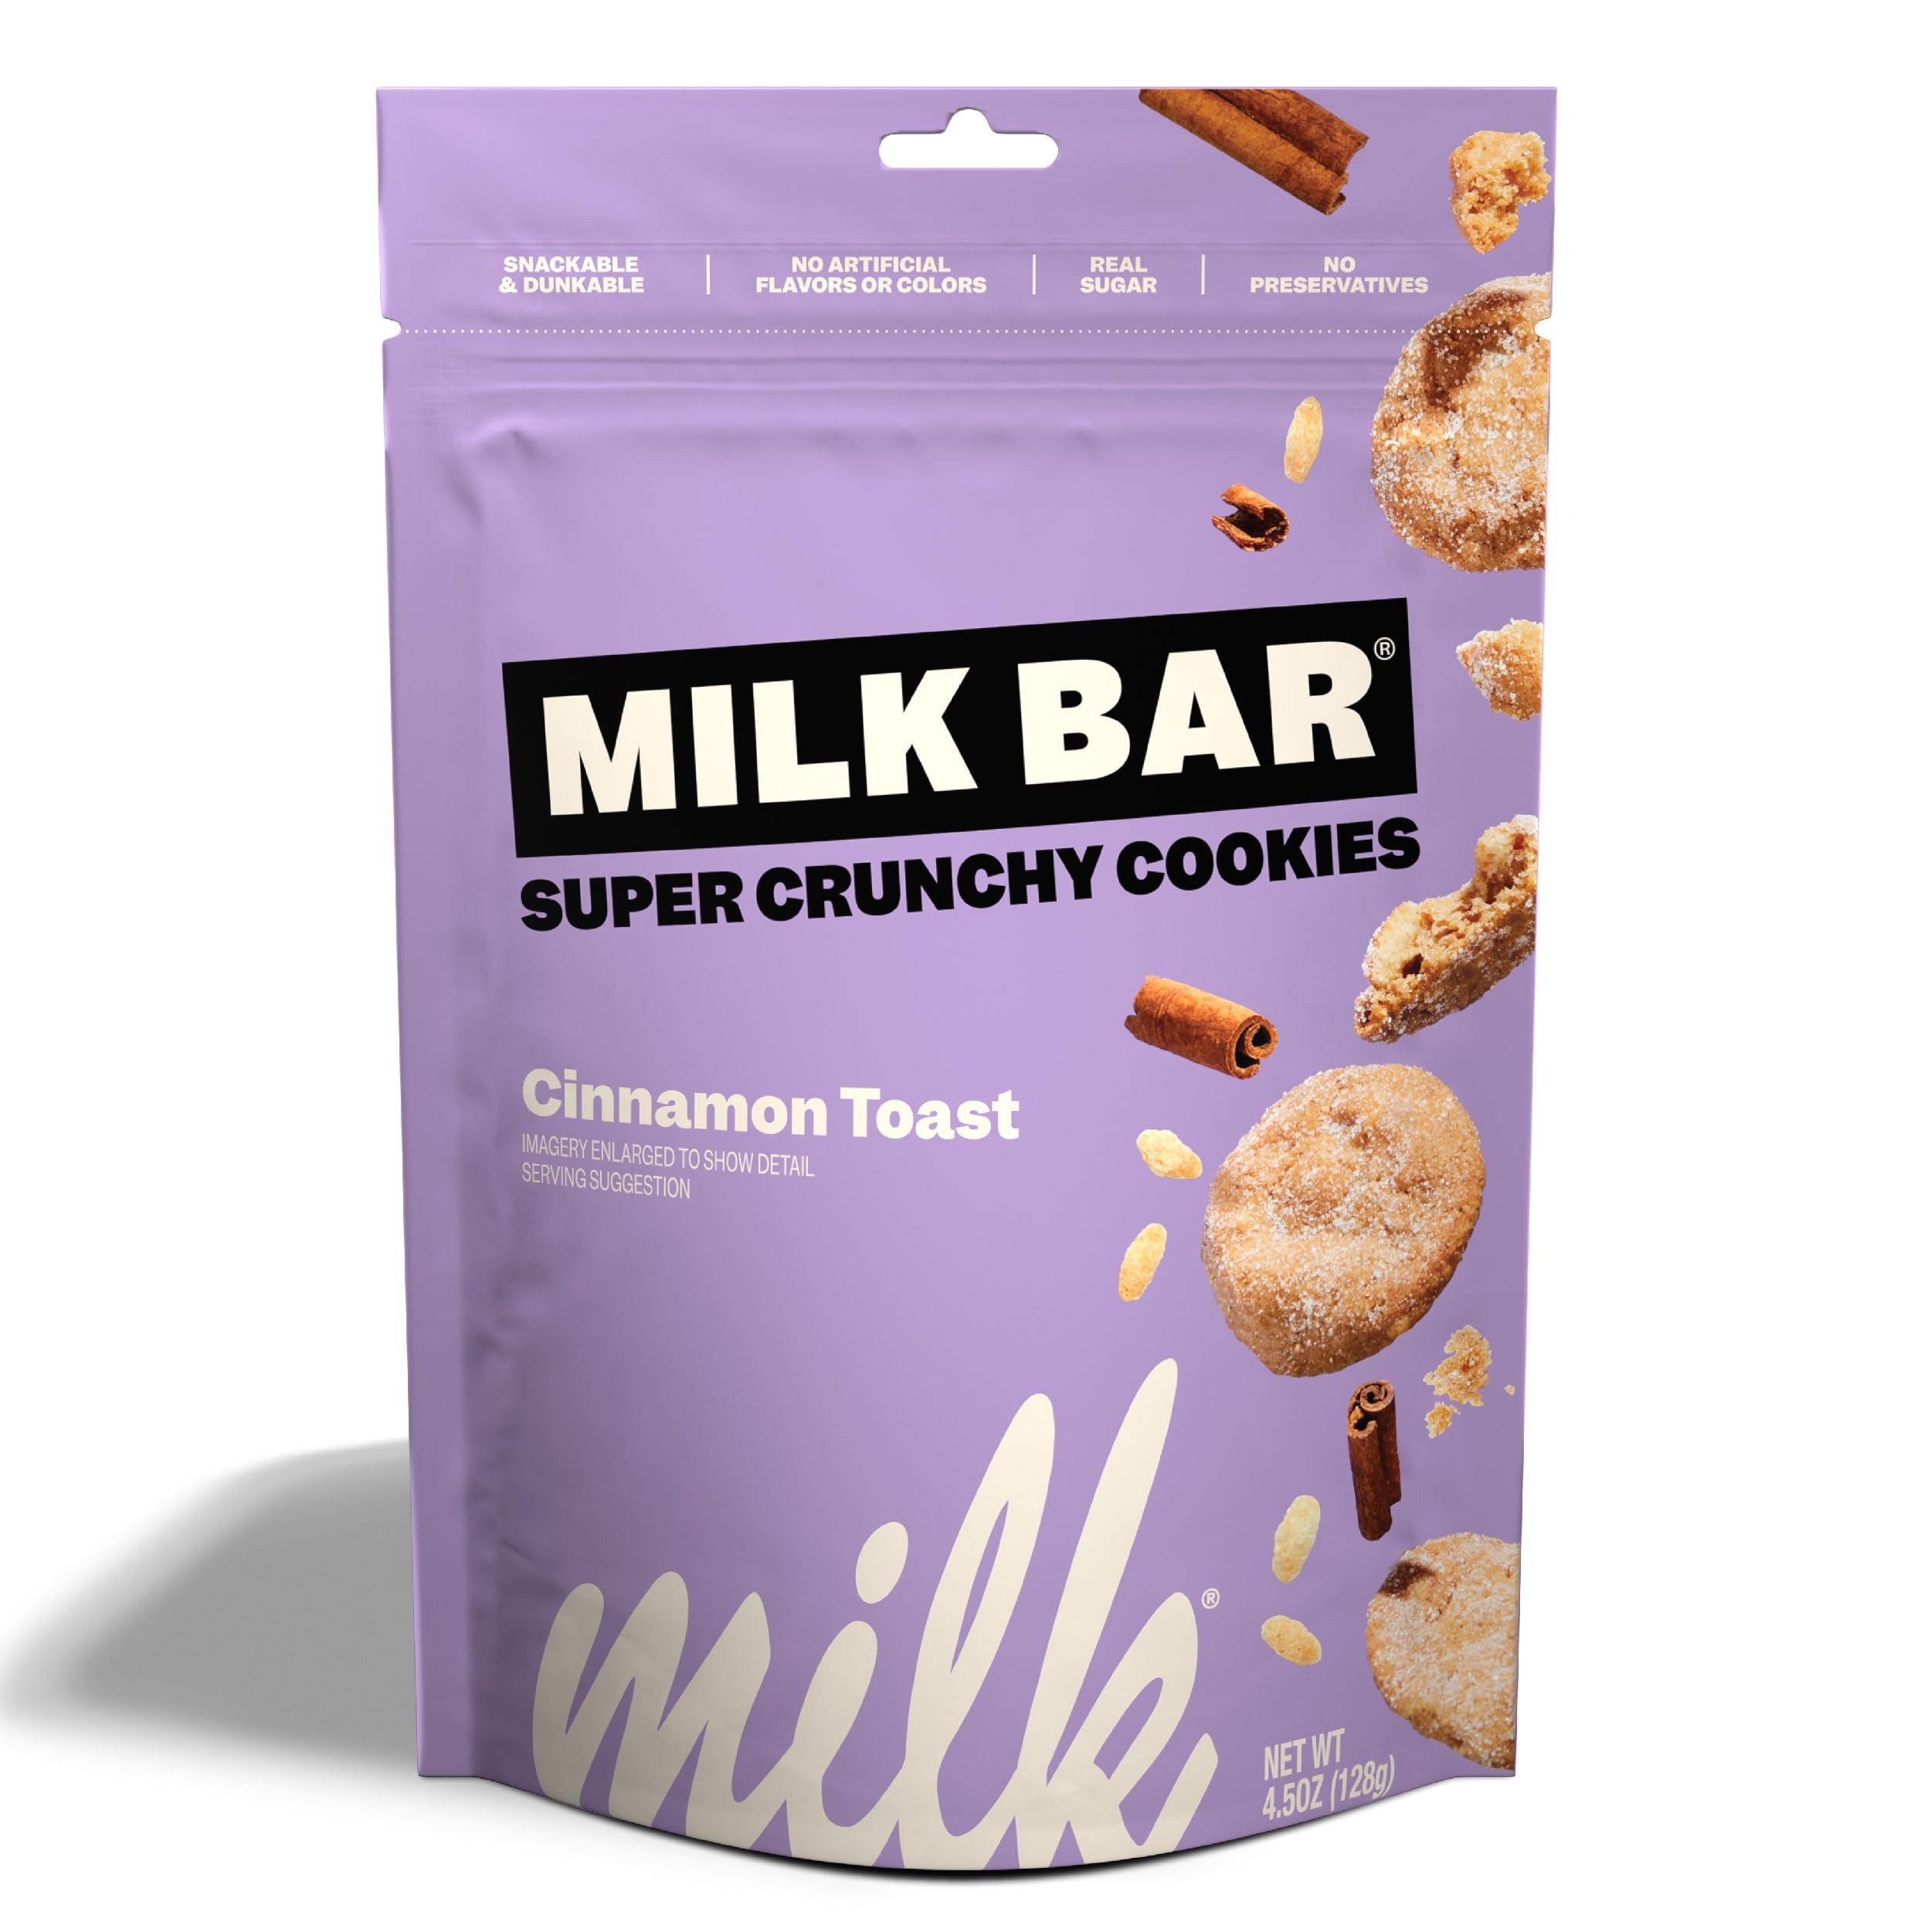
Item Name: Milk Bar Cinnamon Toast Cookies, 4.5 OZ
Bullet Point 1: No Artificial Flavors or Colors
Bullet Point 2: No Preservatives
Bullet Point 3: No Corn Syrup
Product Description: Cinnamon sugar. Crunchy rice cereal. All the nostalgia. If you know, you know.
Value: 4.5
Unit: Ounce

Price: 13.23